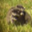
Label: raccoon